Our Lady of Bethlehem (Puerto Rico)

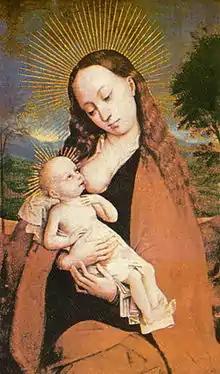
Original painting

The tradition of milk dates back to the first centuries of Christianity. Those converting to Christianity were given a mixture of milk and honey to drink, which in the early churches of Egypt, Rome, and North Africa was blessed at the Easter and Pentecost vigils. Milk with honey symbolized the union of the two natures in Christ. The custom of giving milk with honey to the newly baptized did not last long, but this tradition is visible in artistic representations.